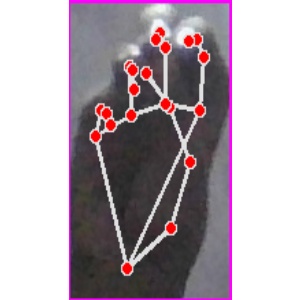
अक्षर: ङ